NHIndustries NH90

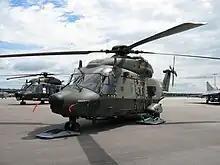
Swedish Army HCV version, with a higher cabin height

In 2010, German tabloid "Bild" reported that German Army experts had concerns that the helicopter was not yet ready for the transportation of combat troops. They stated that the seats were rated for only 110 kg (240 lb), not considered enough for a fully equipped soldier. Heavy infantry weapons could not be adequately secured and the cabin floor was prone to damage, citing an anecdote of damage caused by footwear. The helicopter could only land on firm ground, with obstacles not exceeding 16 cm (6.3 in). Troops carrying full equipment could not use the rear ramp due to weight-limitations placed on it. Adding a door machine gun was not possible due to space taken by troop ingress and egress; there was also no provision for fast roping or paratrooper equipment. In response, the German Defense Ministry proclaimed that this article referred to a prototype, not to the production model; the specifications for which were not even finalised at the time. The prototype evaluation and its results were described as a normal procedure in an ongoing design process.